Accordion (Madvillain song)

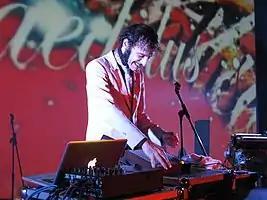
Daedelus, the musician behind the original melody later sampled by Madlib for "Accordion"

While taking a piano class at University of Southern California in the late nineties, Alfred Darlington, known by their stage name Daedelus, came up with the melody that would eventually be sampled as the "accordion" in Madvillain's song. In 2002, Darlington recorded the melody on a Magnus 391 Electric Chord Organ for a song called "Experience" on their debut album, "Invention". Although the Magnus 391 wasn't in fact an accordion, its incorporation of a fan design meant that "Pushing on keys sends air blowing across reeds, resulting in the harmonica-like tone. On 'Accordion' and 'Experience,' you can hear the clacking of plastic keys."